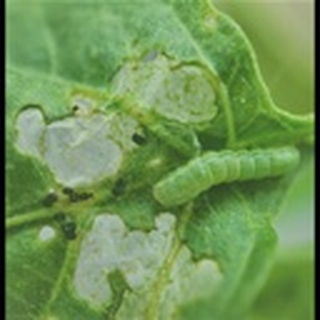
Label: cotton_army_worm